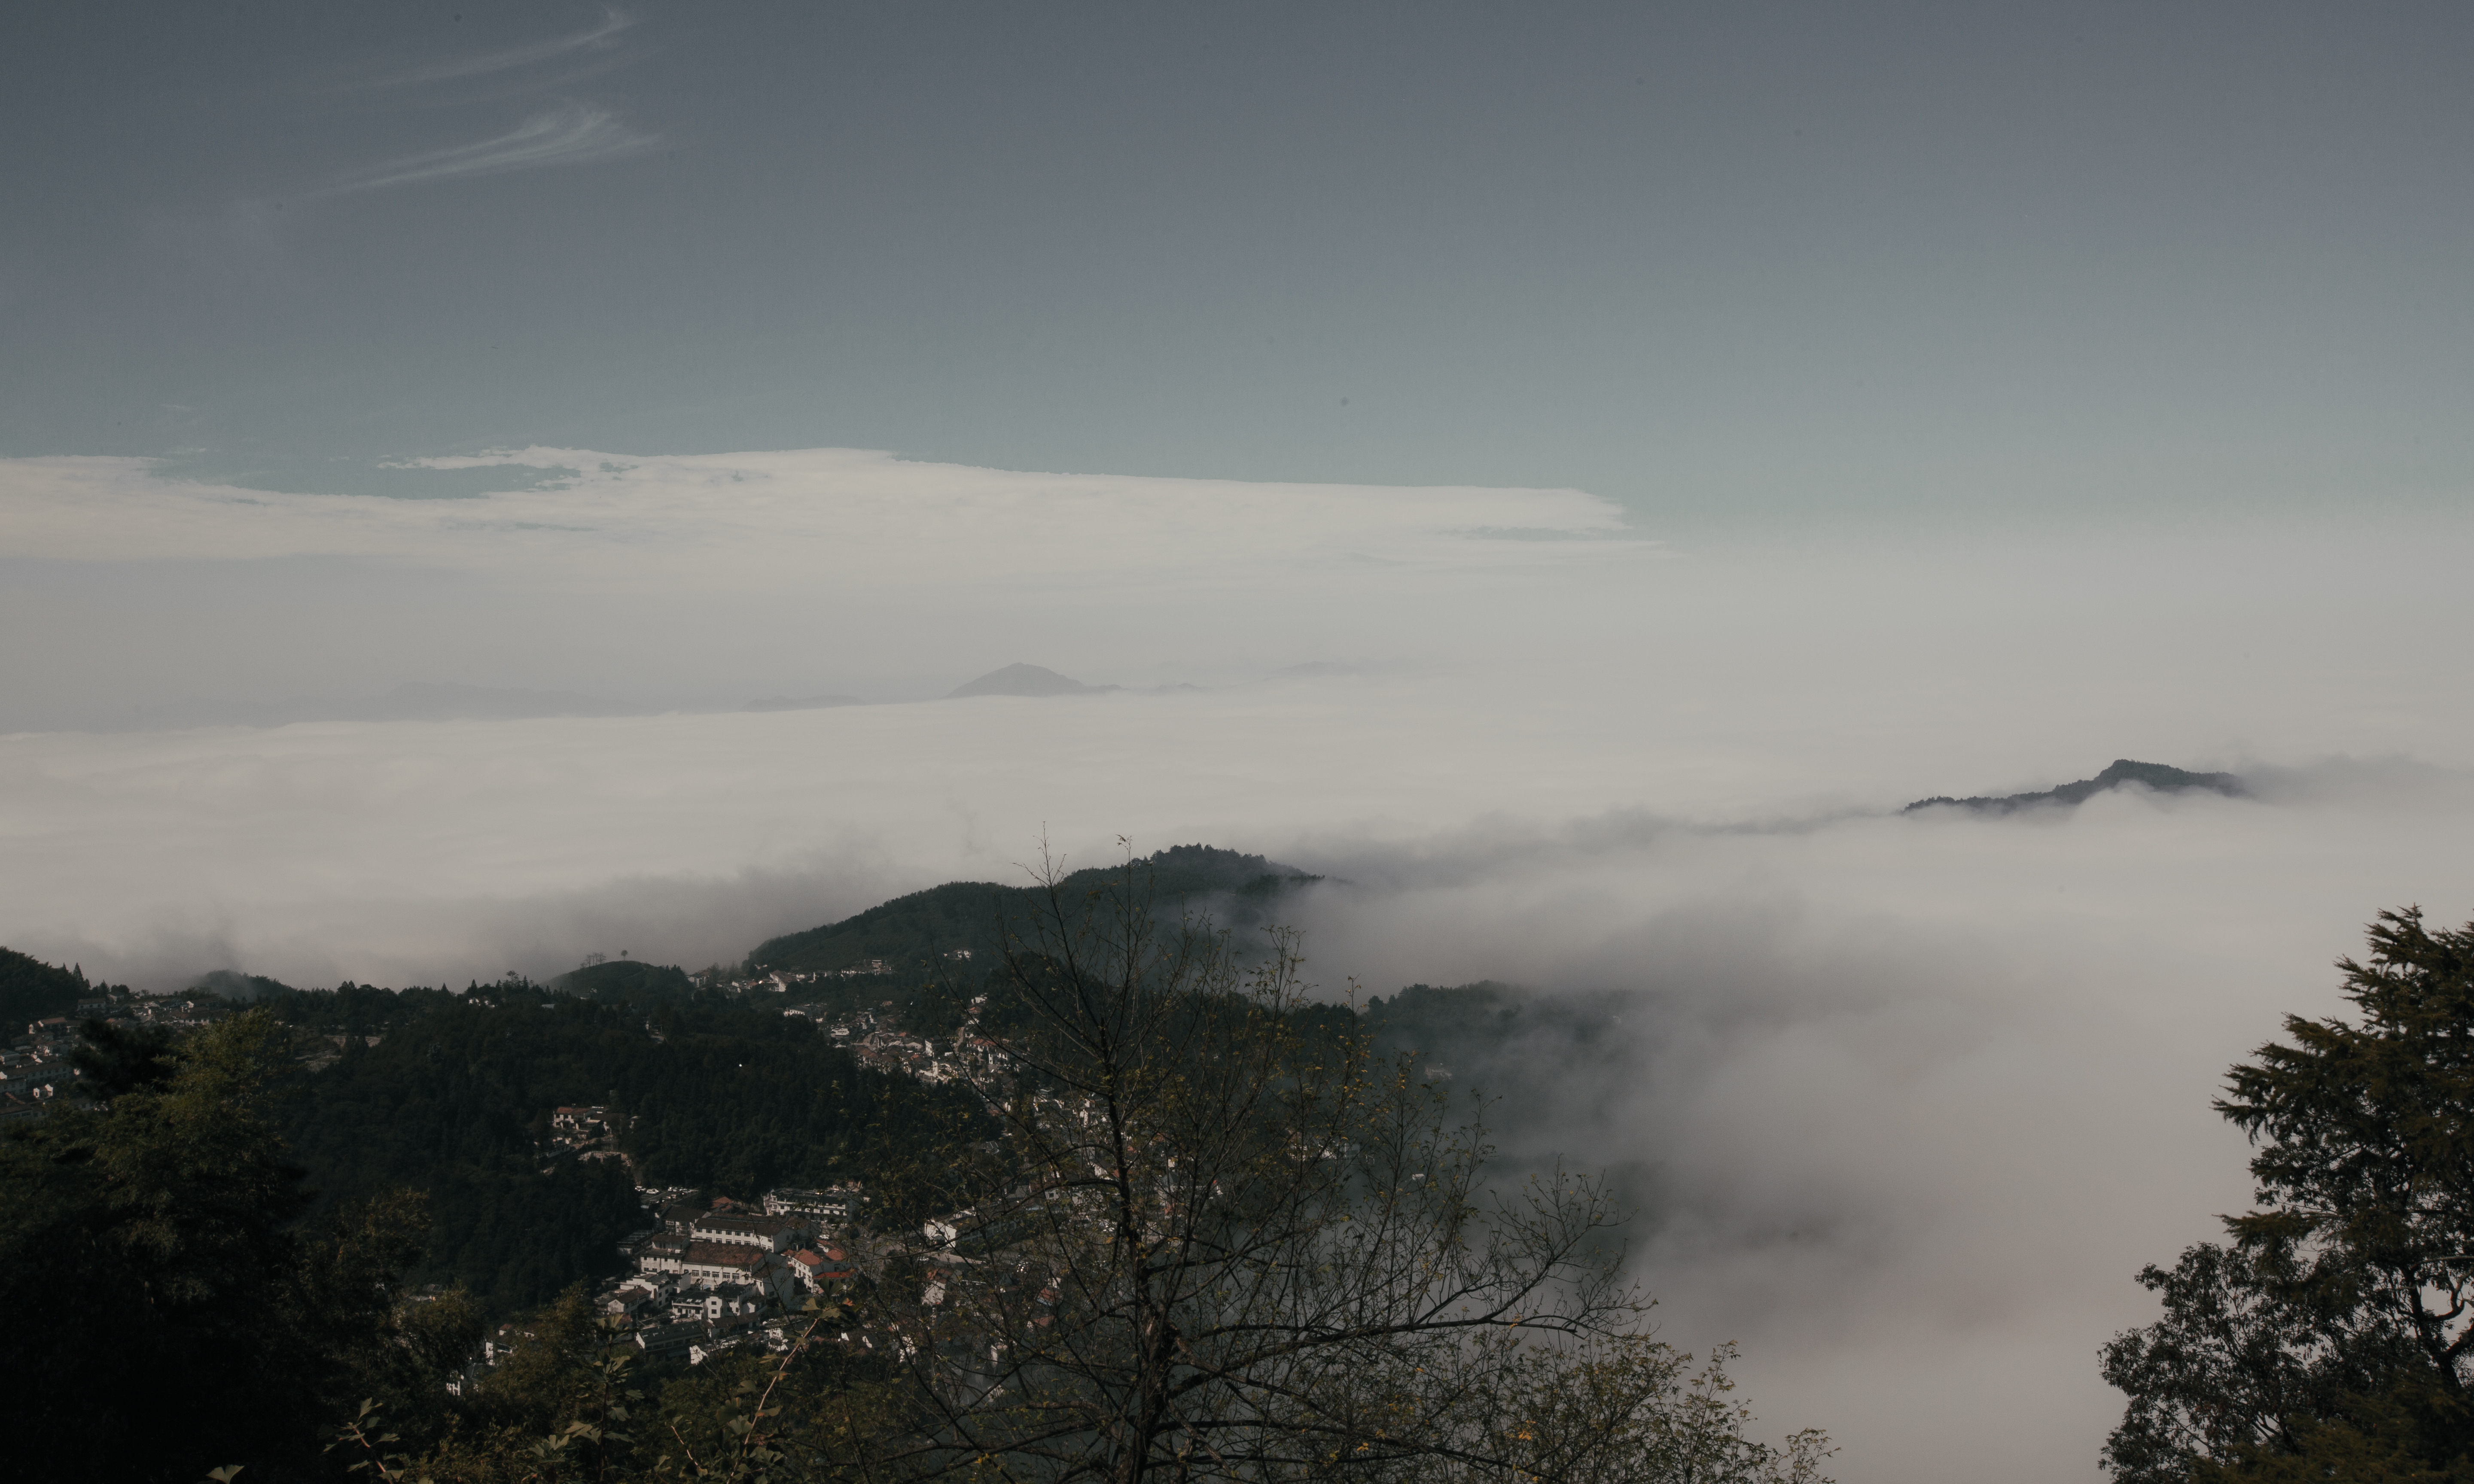
natural, cloud, sky, atmosphere, mountain, natural landscape, tree, highland, sunlight, dusk, atmospheric phenomenon, cumulus, horizon, fog, mountainous landforms, landscape, mountain range, city, hill, forest, haze, calm, massif, mist, monochrome photography, meteorological phenomenon, hill station, valley, ridge, fell, evening, monochrome, winter, ocean, sunrise, summit, darkness, rock, sound, chaparral, loch, sea, dawn, coast, alps